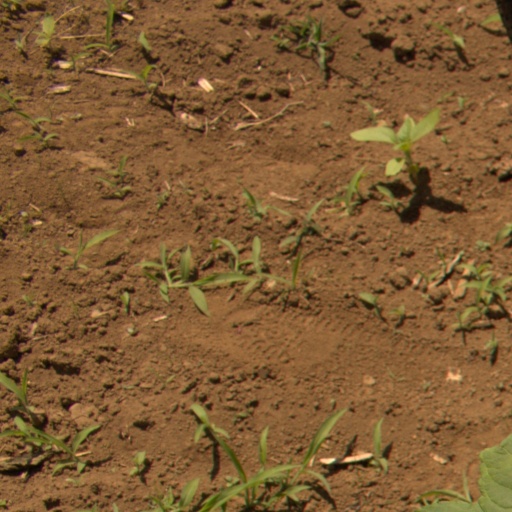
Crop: Jerusalem artichoke